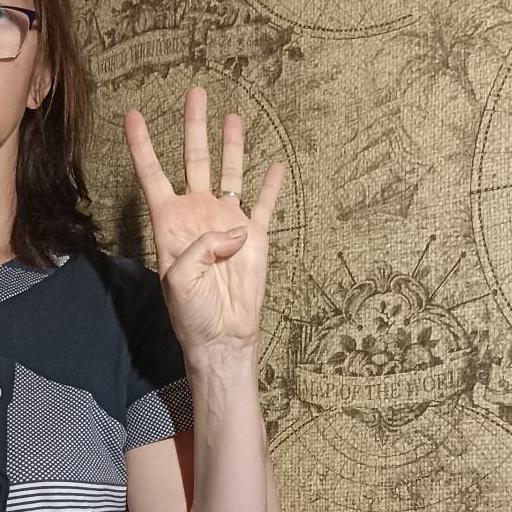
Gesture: four